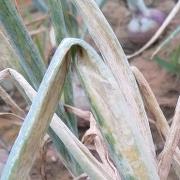
Crop: Onion
Condition: alternaria-d